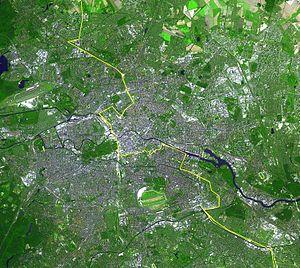
La seconde crise de Berlin constitue la plus longue et l'une des plus dangereuses de celles qui ont émaillé la guerre froide. La construction du mur de Berlin en août 1961 en est l’évènement le plus marquant, mais le maintien de l’équilibre qui s’est installé entre l’Europe de l’Est et l’Europe de l’Ouest dans les années qui ont suivi la guerre, en est son enjeu véritable. Pendant plus de quatre années, cette crise est au cœur de l’action diplomatique et de la stratégie nucléaire des quatre Grands et des deux Allemagnes. Son aboutissement consacre une fois pour toutes le statu quo en Europe jusqu'à l'effondrement du bloc communiste.
Le mur de Berlin, « mur de la honte » pour les Allemands de l'Ouest et officiellement appelé par le gouvernement est-allemand « mur de protection antifasciste », est érigé en plein Berlin dans la nuit du 12 au 13 août 1961 par la République démocratique allemande, qui tente ainsi de mettre fin à l'exode croissant de ses habitants vers la République fédérale d'Allemagne.